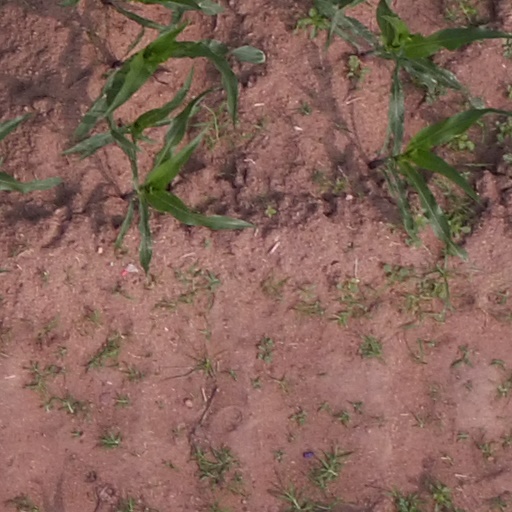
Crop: maize; corn